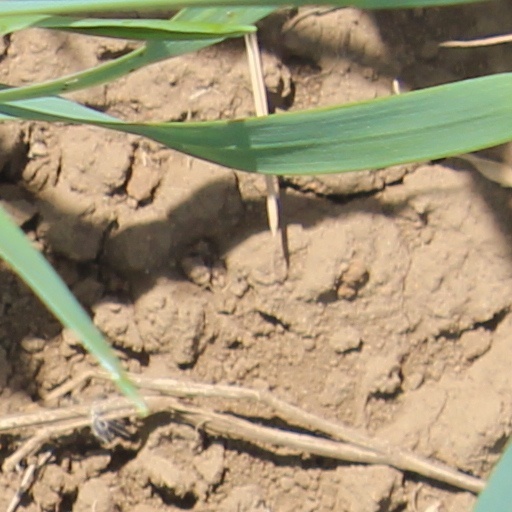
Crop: wheat